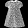
Label: Dress